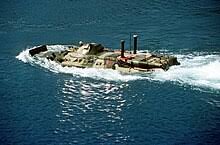
Label: BTR